Meuseukat

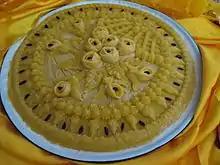
Meuseukat

Meuseukat is a dodol-like cake found in Acehnese cuisine. The cake is made using flour, sugar, a mixture of pineapple and lemon juice, and butter. The pineapple used in the cake imparts a yellow hue. "Meuseukat" is typically served on special occasions, such as during wedding festivities, and religious celebrations like Eid al-Fitr and Eid al-Adha.